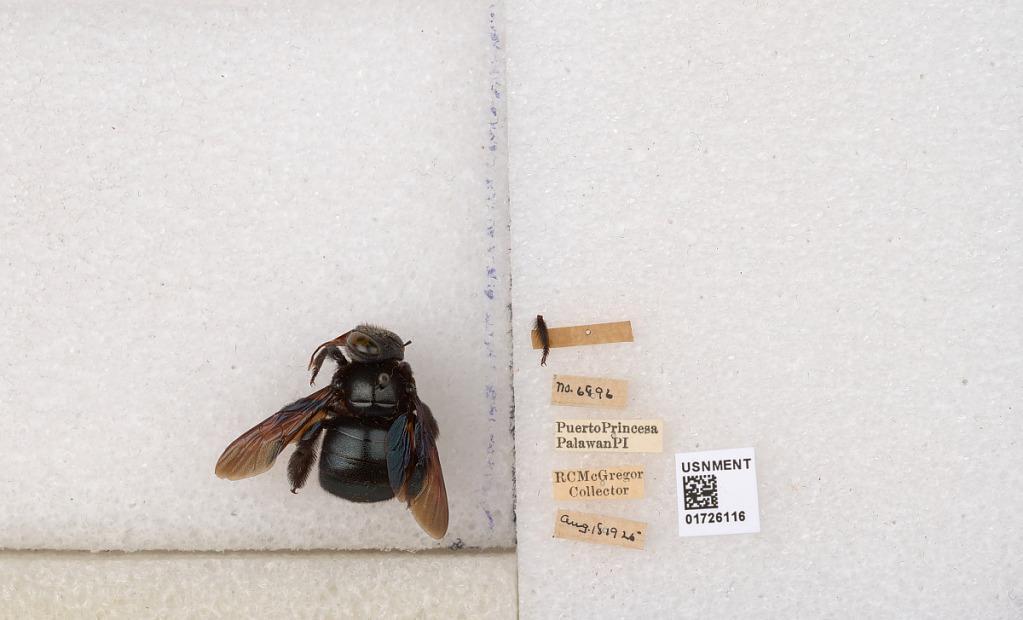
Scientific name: Xylocopa (Zonohirsuta) fuliginata Pérez
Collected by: R. McGregor
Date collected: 1925-8-18
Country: Philippines
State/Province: Mimaropa
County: Palawan
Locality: Puerto Princesa